Religion in the Maldives

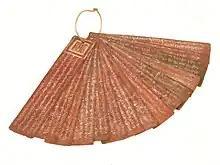
Isdhoo Lōmāfānu is the oldest copper-plate book to have been discovered in the Maldives to date. The loamaanu contains information about history of religion in the Maldives

Arab interest in the Maldives also was reflected in the residence there in the 1340s of Ibn Battutah. The renowned Moroccan traveler documented the tale of Abu al-Barakat Yusuf al-Barbari, hailing from North Morocco, who is believed to have played a pivotal role in spreading Islam in the Maldives. According to accounts, he purportedly persuaded the local king to embrace Islam after purportedly defeating Rannamaari, a sea monster. Even though this report has been contested in later sources, it does explain some crucial aspects of Maldivian culture. For instance, historically Arabic has been the prime language of administration there, instead of the Persian and Urdu languages used in the nearby Muslim states. Another link to North Africa was the Maliki school of jurisprudence, used throughout most of North Africa, which was the official one in the Maldives until the 17th century.